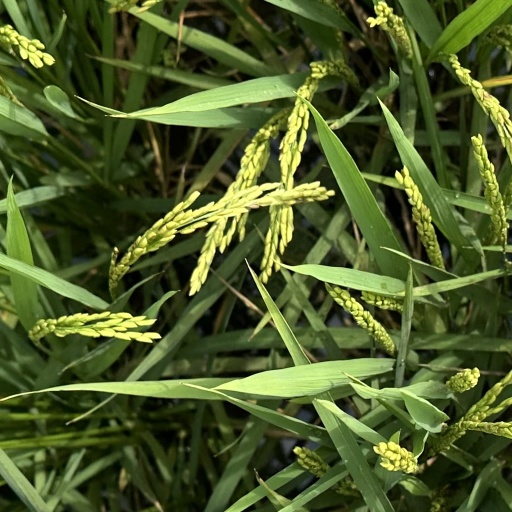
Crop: rice